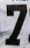
Number: 7